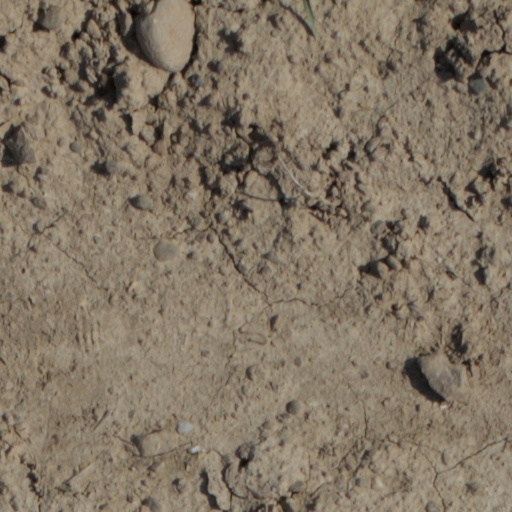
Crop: wheat